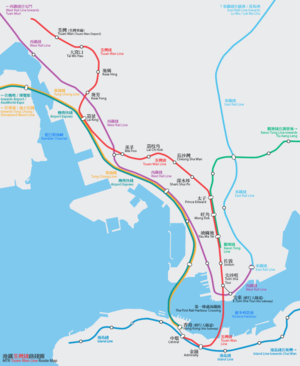
La ligne Tsuen Wan est une ligne du métro de Hong Kong. Elle traverse 16 stations de métro différentes.